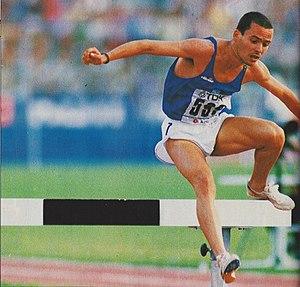
Francesco Panetta est un athlète italien spécialiste des courses de fond qui s'est illustré en remportant le titre de champion du monde du 3 000 mètres steeple en 1987.